Satantango (novel)

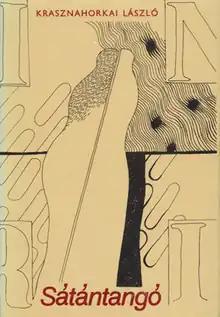
First edition cover (Hungary)

Satantango (tr. "Satan's Tango") is a 1985 novel by the Hungarian writer László Krasznahorkai. It is Krasznahorkai's debut novel. It was adapted into a widely acclaimed seven-hour film, "Sátántangó" (1994), directed by Béla Tarr. The English translation by George Szirtes won the Best Translated Book Award (2013).